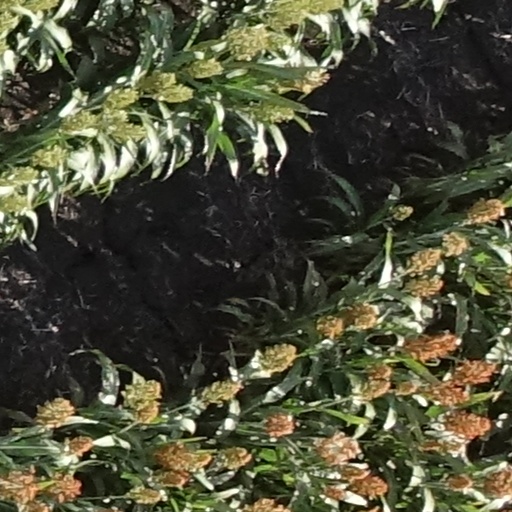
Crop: sorghum